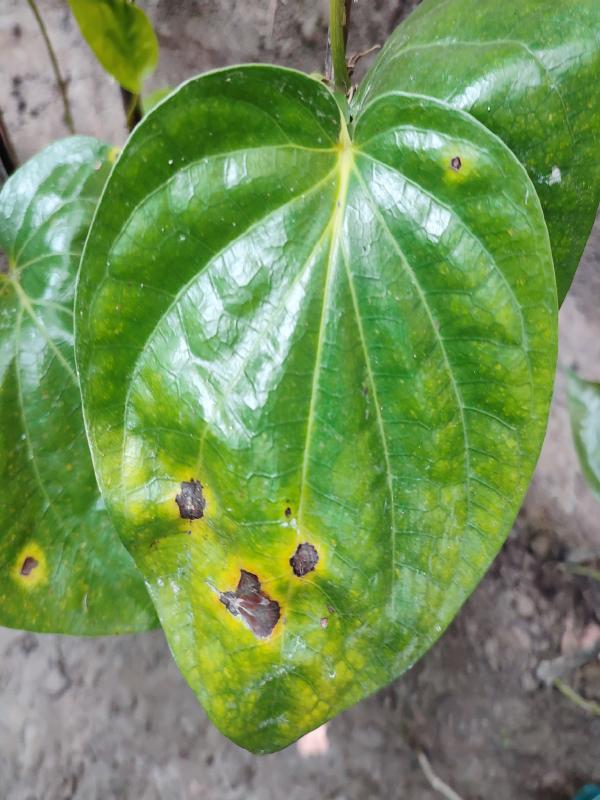
Label: Bacterial_Leaf_Disease